Gawain

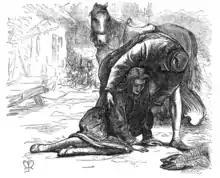
Sir Gawain bends over the exhausted Maid Avoraine in concern after she has proved her love by running after his horse for two days. John Everett Millais's and Joseph Swain's wood engraving illustration for Robert Williams Buchanan's poem "Maid Avoraine" published in "Once a Week" magazine in 1862

In the Post-Vulgate Cycle, Gawain's character is further blackened, influenced by being portrayed as a villain in the Prose "Tristan". He is now bloodthirsty and often murderous. Among important Knights of the Round Table whom Gawain is said to have killed during and after the Grail quest are King Pellinor's son Aglovale, King Lac's son Erec, and King Esclabor's son Palamedes (resulting in Escablor's own death from grief). Earlier, Gawain and his brothers are also the slayers of King Pellinor and his sons Driant and Lamorat. Although Gawain still has a reputation for being one of the best and most courteous knights in the world, this is a sham, as he is often secretly a rapist of damsels and a killer of good knights, no better than his brother Agravain. When the mighty and holy Grail knight Perceval asks Gawain if he had killed his father Pellinor, Gawain simply lies and denies it out of fear of Perceval. The "Guiron le Courtois" section of "Palamedes" explains Gawain's many great cruelties being caused by his grief at being surpassed by other knights after not regaining his full strength following the war with Galehaut. Such a new popular image originating in the late Old French romance tradition prompted the historical audience of "The Wife of Bath's Tale" to identify the story's rapist-knight character as Gawain. B. J. Whiting writes in "Gawain: A Casebook":